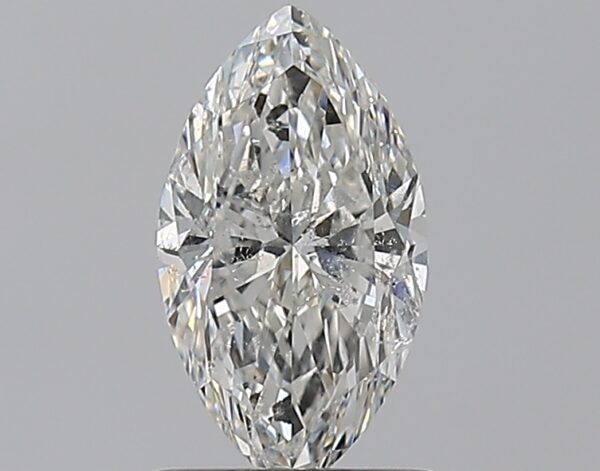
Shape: marquise
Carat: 1
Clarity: SI2
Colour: H
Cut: VG
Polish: VG
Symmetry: VG
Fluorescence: N
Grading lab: GIA
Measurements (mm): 9.34 x 5.16 x 3.34